Zelda Fitzgerald

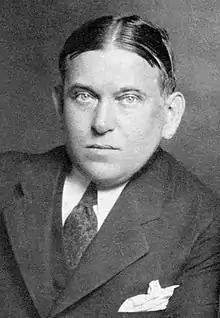
After meeting Zelda for lunch in April 1932, writer H. L. Mencken described her as exhibiting constant signs of mental distress and anguish.

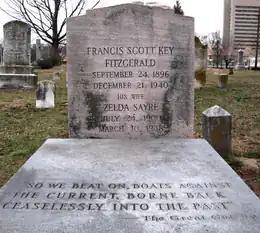
Zelda and F. Scott Fitzgerald's gravesite in Rockville, Maryland

In February 1932, after an episode of hysteria, Zelda insisted that she be readmitted to a mental hospital. On February 12, 1932, over her husband's objections, Fitzgerald was admitted by The Henry Phipps Psychiatric Clinic at Johns Hopkins Hospital in Baltimore, where her treatment was overseen by Dr. Adolf Meyer, an expert on schizophrenia. As part of her recovery routine, she spent at least two hours a day writing a manuscript. At the Phipps Clinic, Zelda developed a bond with Dr. Mildred Squires, a female resident. When Dr. Squires asked Scott to speculate why Zelda's mental health had deteriorated, Fitzgerald replied: